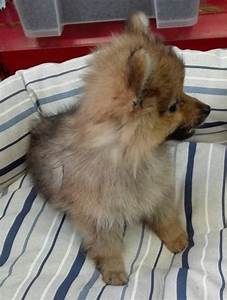
Label: cane